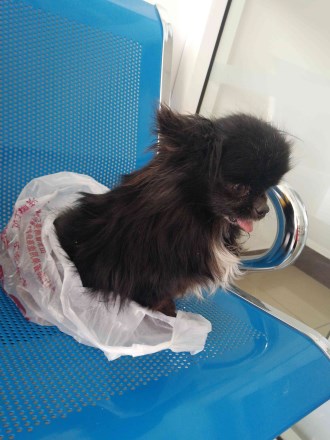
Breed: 1936-n000005-Pomeranian